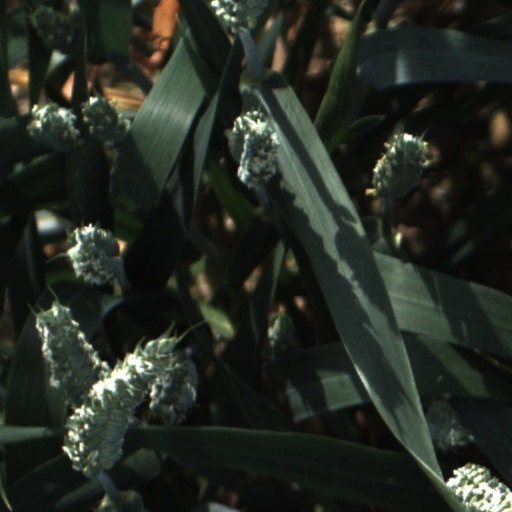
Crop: wheat